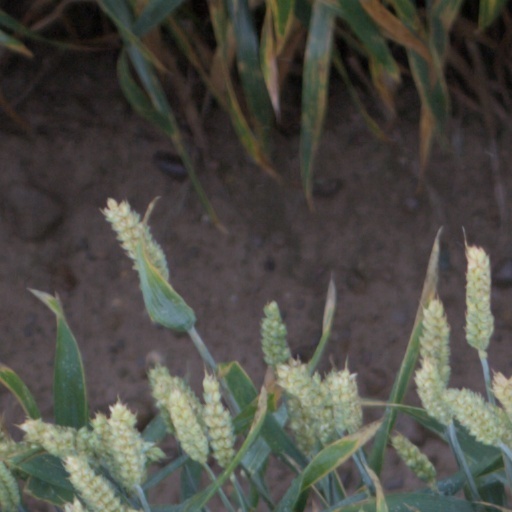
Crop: wheat